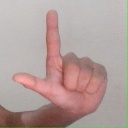
अक्षर: ल